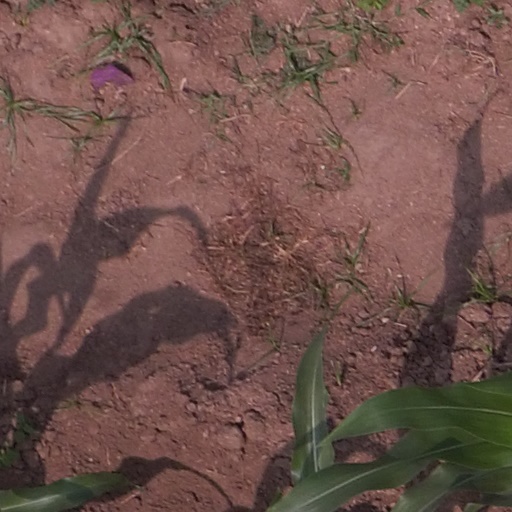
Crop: maize; corn